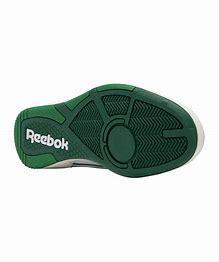
Brand: Reebok
Model: BB 4000 Ii